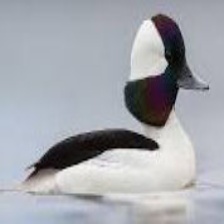
Species: BUFFLEHEAD
Scientific name: BUCEPHALA ALBEOLA
ImageNet parent category: drake